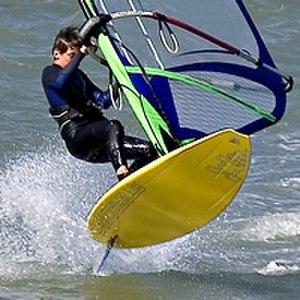
Planche de funboard actuelle Photo issue de ma banque d'images personnelle
La planche à voile est un type d'embarcation à voile minimaliste, c'est aussi le sport de glisse pratiqué avec cette embarcation.